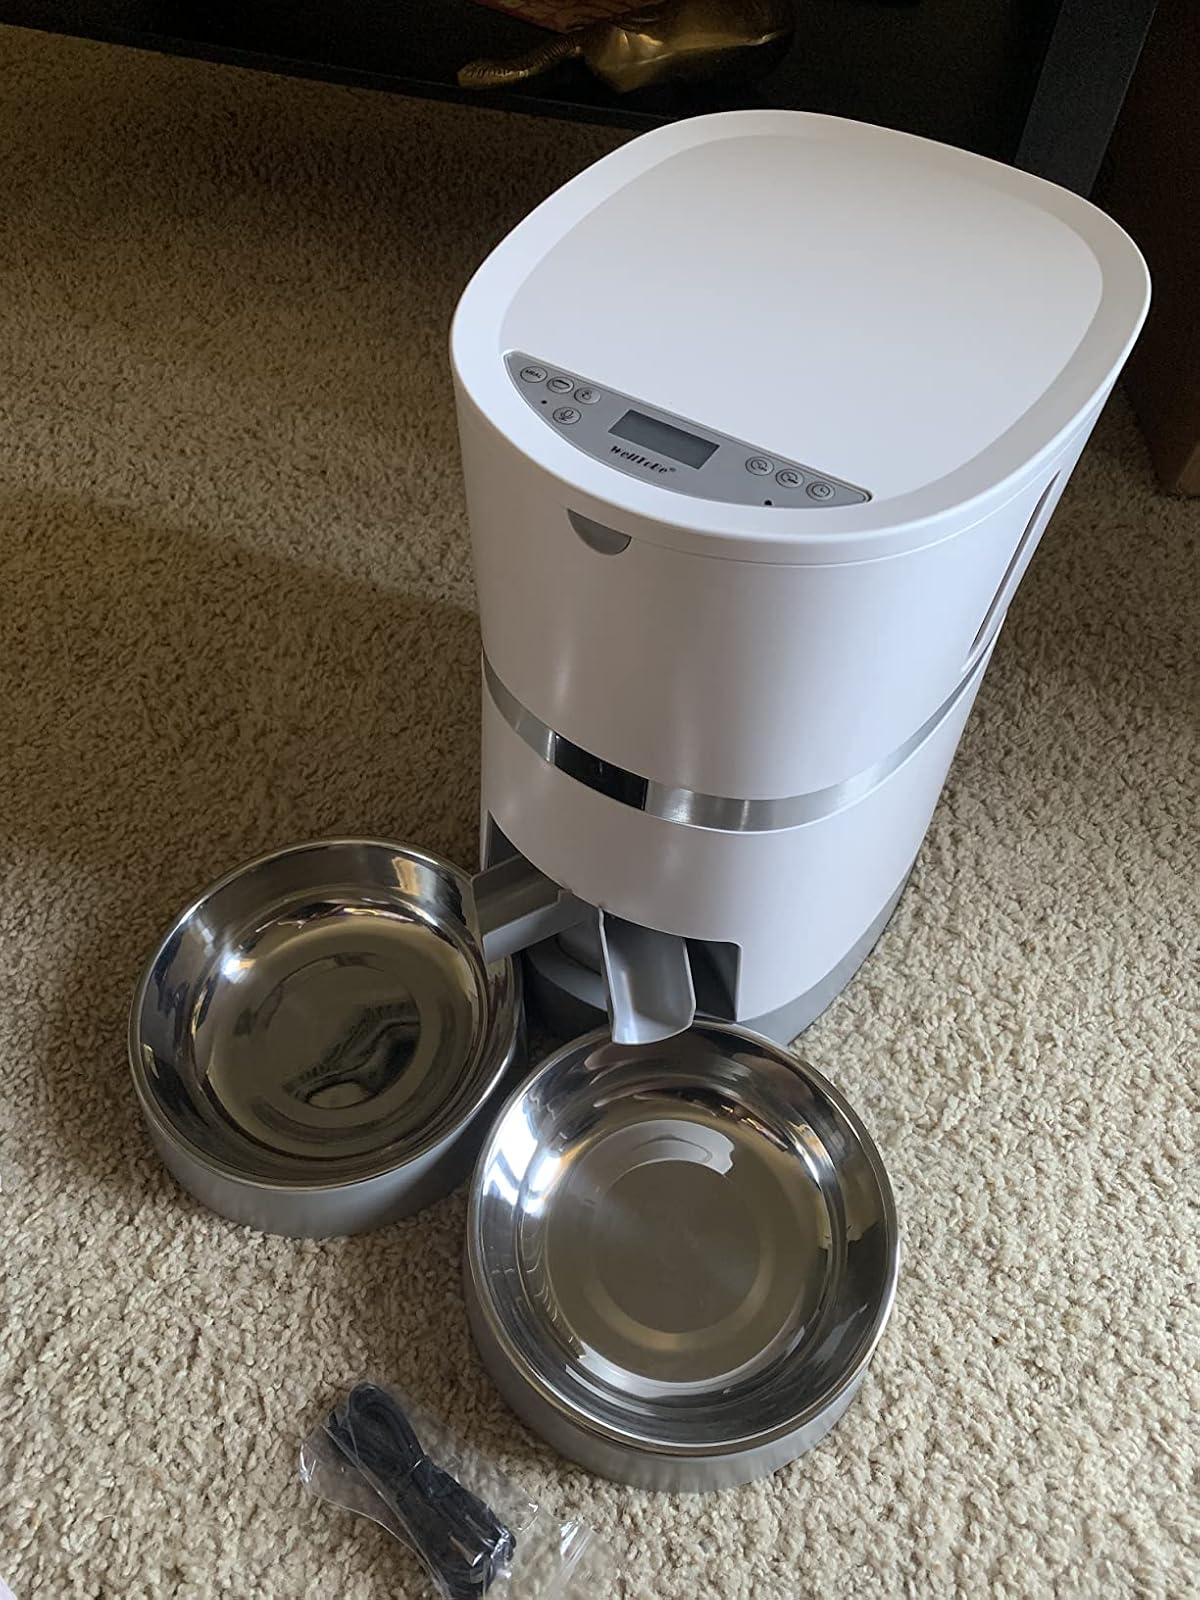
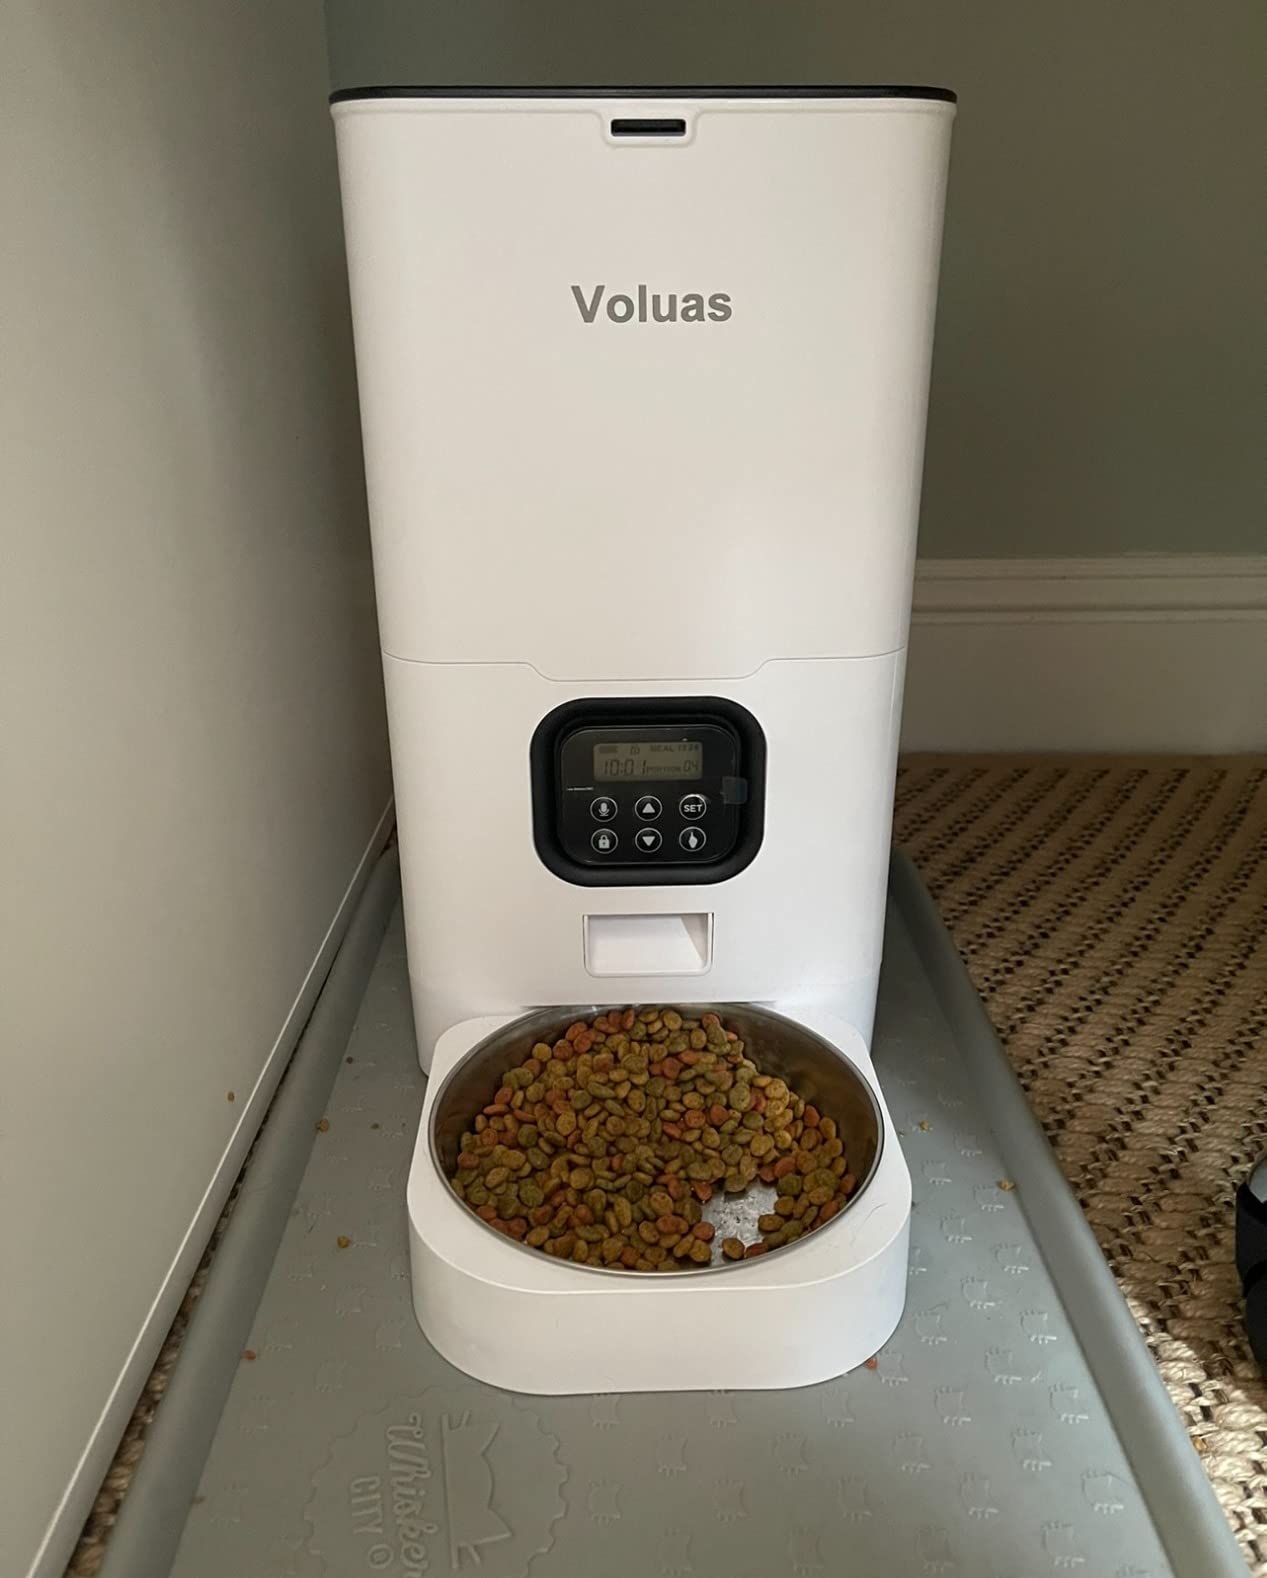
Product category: items_feeder
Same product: no